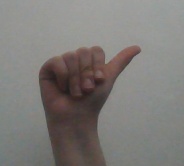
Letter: dhad